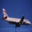
Label: airplane